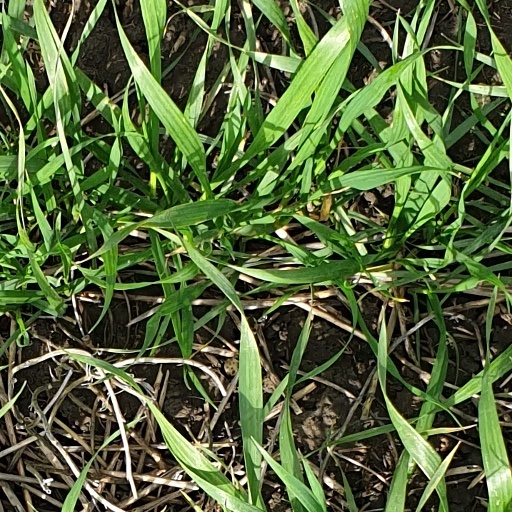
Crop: wheat